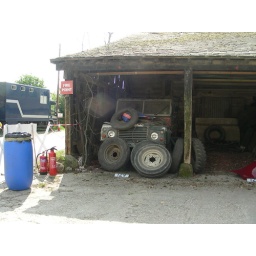
Found in the barn behind the race cars at Gurston Down hillclimb